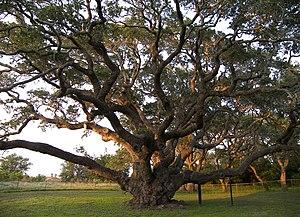
Le parc d'État de Goose Island est une aire protégée américaine située dans le comté d'Aransas, au Texas. Il a été créé en 1931.
Cyclobalanopsis est un genre de 150 espèces de plantes à fleurs de la famille des Fagaceae, originaire de l'Asie méridionale et orientale. Le genre est apparenté aux Quercus et y est inclus en tant que sous-genre par beaucoup de botanistes; toutefois l'organisme Flora of China le considère comme un genre distinct.
Le parc national des Everglades, situé en Floride, aux États-Unis, s'étend sur les comtés de Miami-Dade, Monroe et de Collier. Ce parc national renferme le plus vaste milieu naturel subtropical du pays, et englobe 25 % de la région marécageuse originelle des Everglades. Visité par environ un million de personnes par an, le parc a été déclaré réserve de biosphère en 1976, inscrit au patrimoine mondial de l'UNESCO en 1979 et classé zone humide d'importance internationale en 1987.